Fissidens dubius

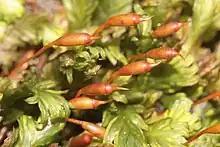
Sporophytes (spore capsules) showing the characteristic reddish setae and angled capsules

"Fissidens dubius" grows primarily in calcareous (lime-rich) rock formations and other base-rich environments within forested areas. It can be found from lowland to alpine zones, though it shows a preference for shaded locations. The moss grows on various substrates including carbonate rock, base-rich silicate rock, humus-rich soil in limestone areas, dead wood, and the bases of trees. It grows in conditions that are moderately dry to moist, and where the pH ranges from neutral to basic.